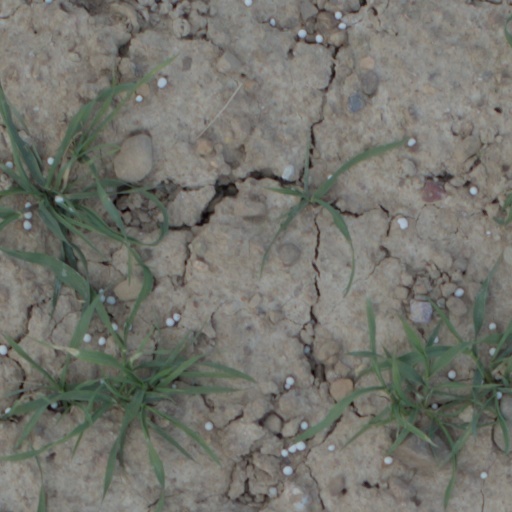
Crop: wheat